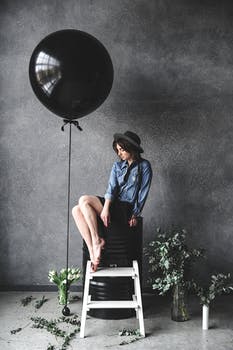
Label: No Watermark